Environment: real
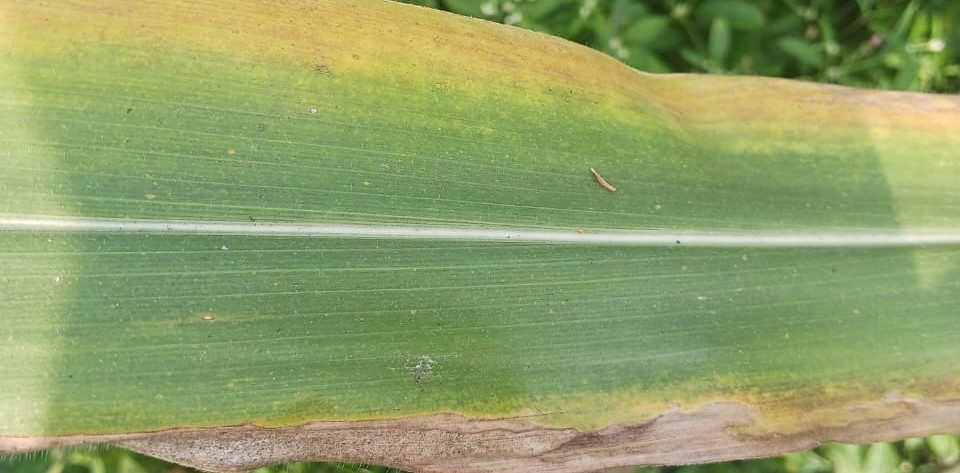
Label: potassium_deficiency